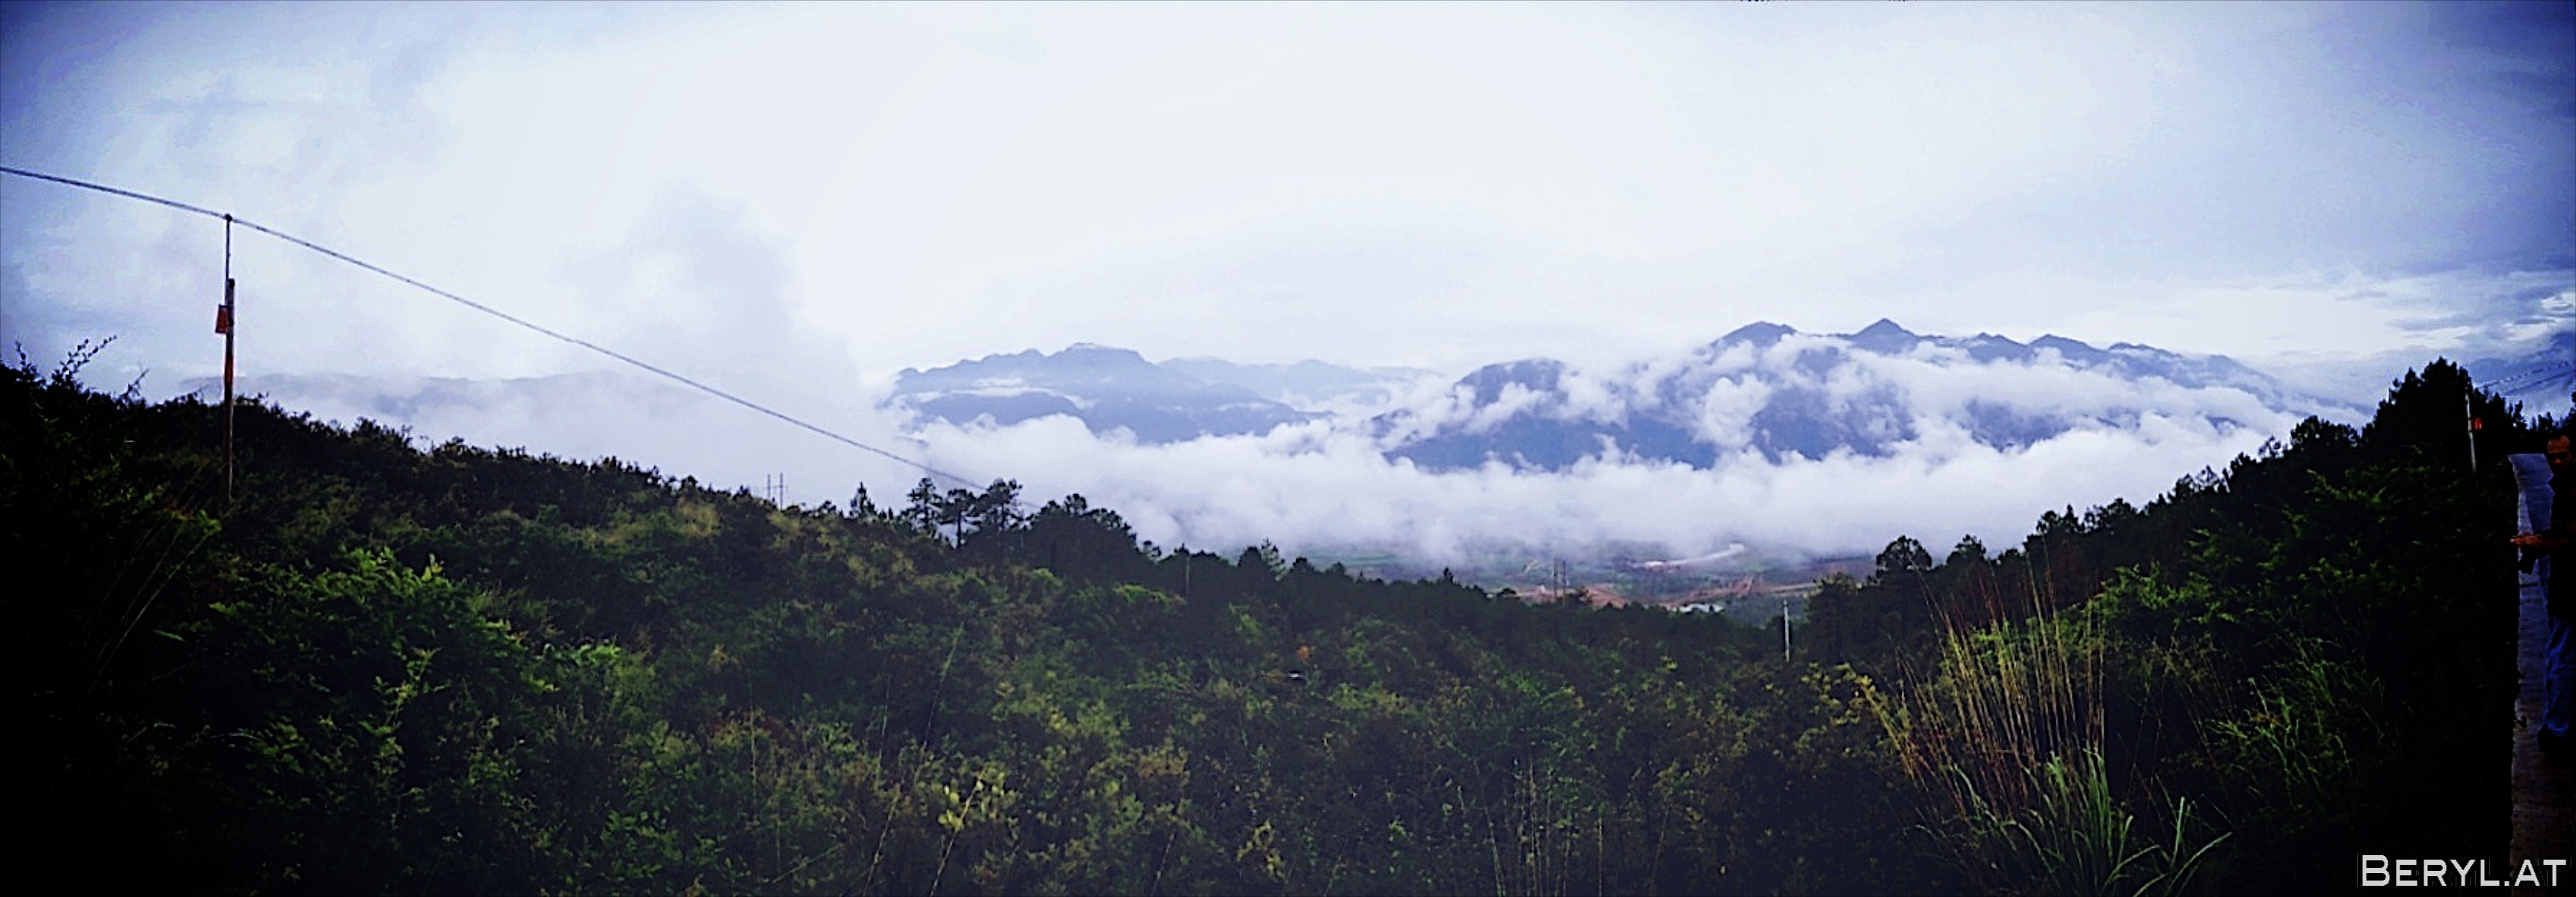
iphone, landscape, nature, mountain, cloud, sky, sunlight, morning, rain, hill, town, old, atmosphere, mountain range, clear, food, weather, blue, sunny, clearsky, iphone4s, yunnan, oldtown, iphoneography, screenshot, meteorological phenomenon, atmospheric phenomenon, atmosphere of earth, mountainous landforms, computer wallpaper